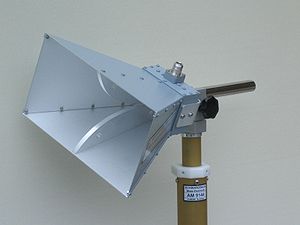
Hornantenne
Pyramidal mikrobølge hornantenne, med en båndbredde på 0,8 til 18 GHz.  Et koaksialkabel forbindes til stikket, der er synligt ved toppen.
En hornantenne eller mikrobølgehorn er en ældre form for parabolantenne, der dog forstærkede meget mere.